Vauxhall Viva

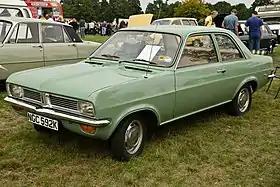
Vauxhall Viva HC Series

The Vauxhall Viva is a small family car that was produced by Vauxhall in a succession of three versions between 1963 and 1979. These were designated the HA, HB and HC series.